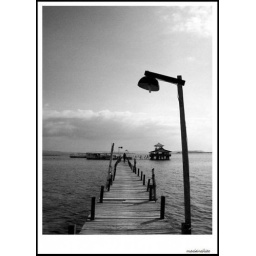
when the one u love hurt u, cry a river, build a bridge and cross over it